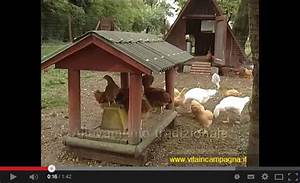
Label: chicken